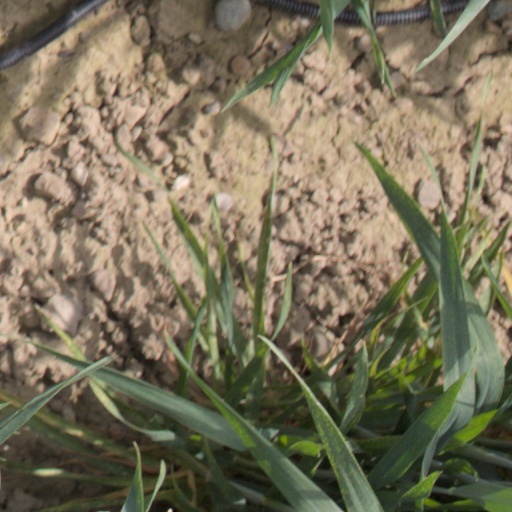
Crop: wheat